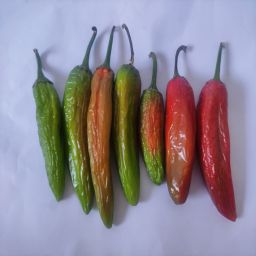
Crop: New Mexico Green Chile
Quality: Old